Johannes Leisentritt

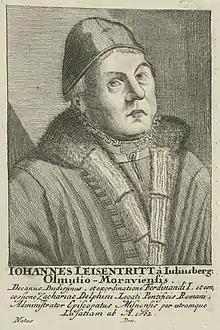
Etching of Johannes Leisentritt from 1562

Johannes Leisentritt, also Johann Leisentrit (May 1527 – 24 November 1586) was a Catholic priest, dean of St. Peter in Bautzen and administrator of the Diocese of Meißen, responsible for Lusatia. He is known for publishing a 1567 hymnal.